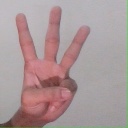
अक्षर: व